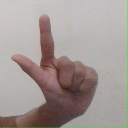
अक्षर: ल